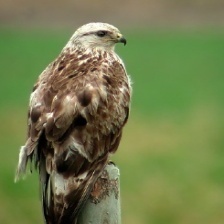
Species: ROUGH LEG BUZZARD
Scientific name: BUTEO LAGOPUS